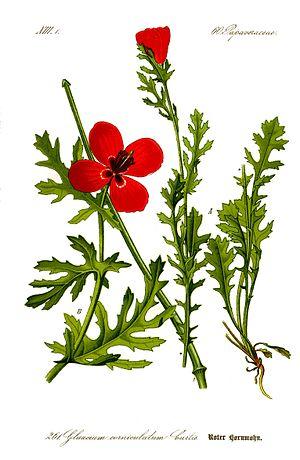
La famille des Papaveraceae regroupe des plantes dicotylédones ; elle est universellement reconnue par les taxonomistes. Ses représentants les plus connus sont les pavots. C'est une famille cosmopolite, répandue sous les climats tempérés et subtropicaux.